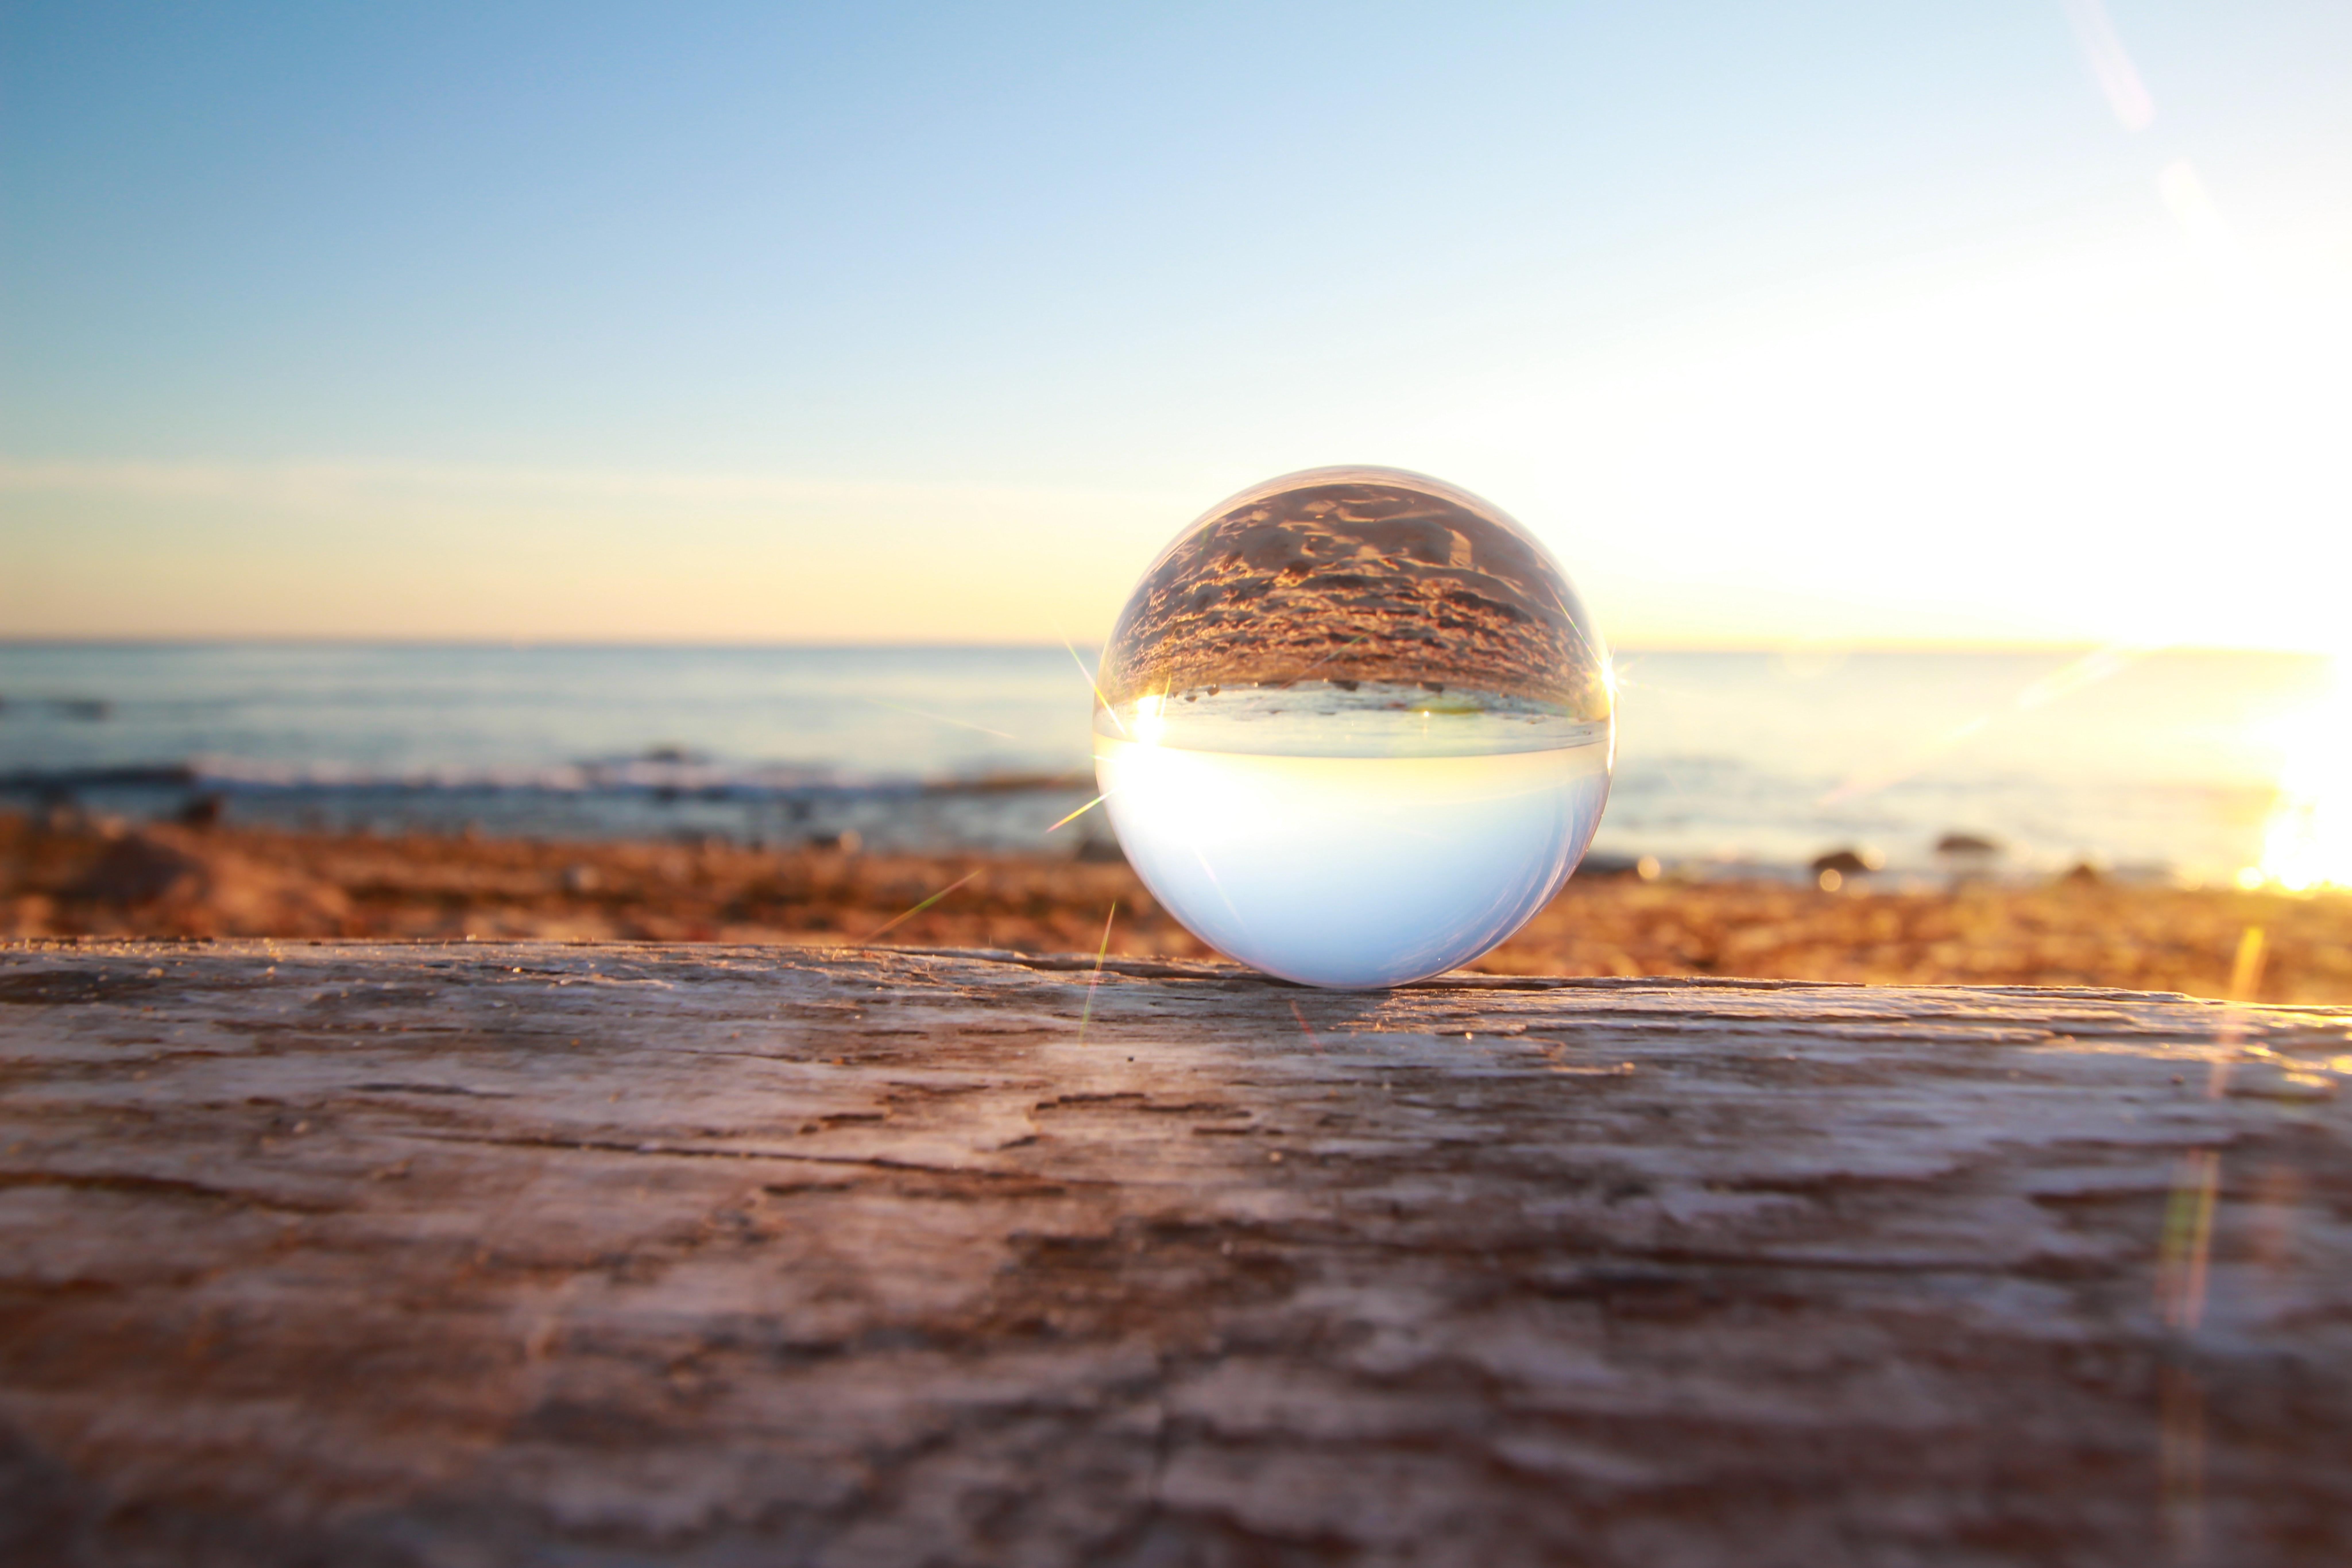
sky, natural environment, beach, ocean, egg, horizon, morning, sea, shore, sunlight, landscape, summer, calm, sand, cloud, wave, coast, photography, stock photography, still life photography, reflection, vacation, sunset